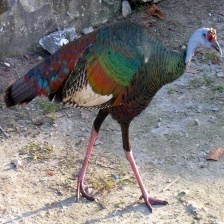
Species: OCELLATED TURKEY
Scientific name: MELEAGRIS OCELLATA